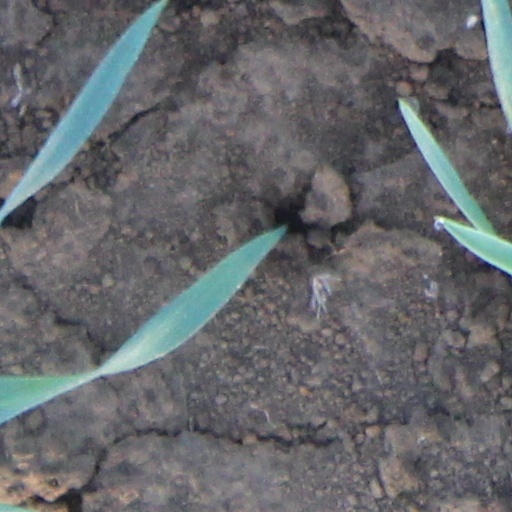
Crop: wheat